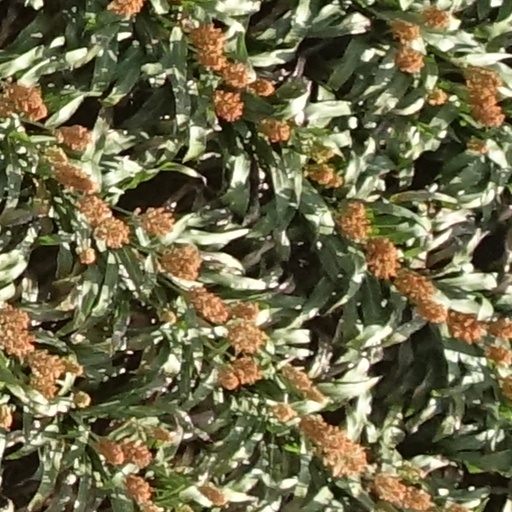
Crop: sorghum